Funny Games (2007 film)

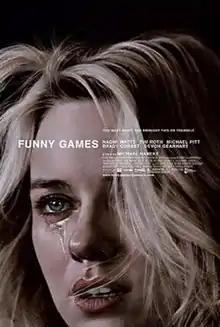
Theatrical release poster by Akiko Stehrenberger

Funny Games (alternatively titled Funny Games U.S.) is a 2007 satirical psychological thriller film written and directed by Michael Haneke. The film is a shot-for-shot remake of his own 1997 film of the same title, albeit in English and set in the United States with different actors; Naomi Watts, Tim Roth, Michael Pitt, and Brady Corbet star in the main roles. Like the original, the film follows an affluent family as they are captured and tortured by two young criminals on their vacation.